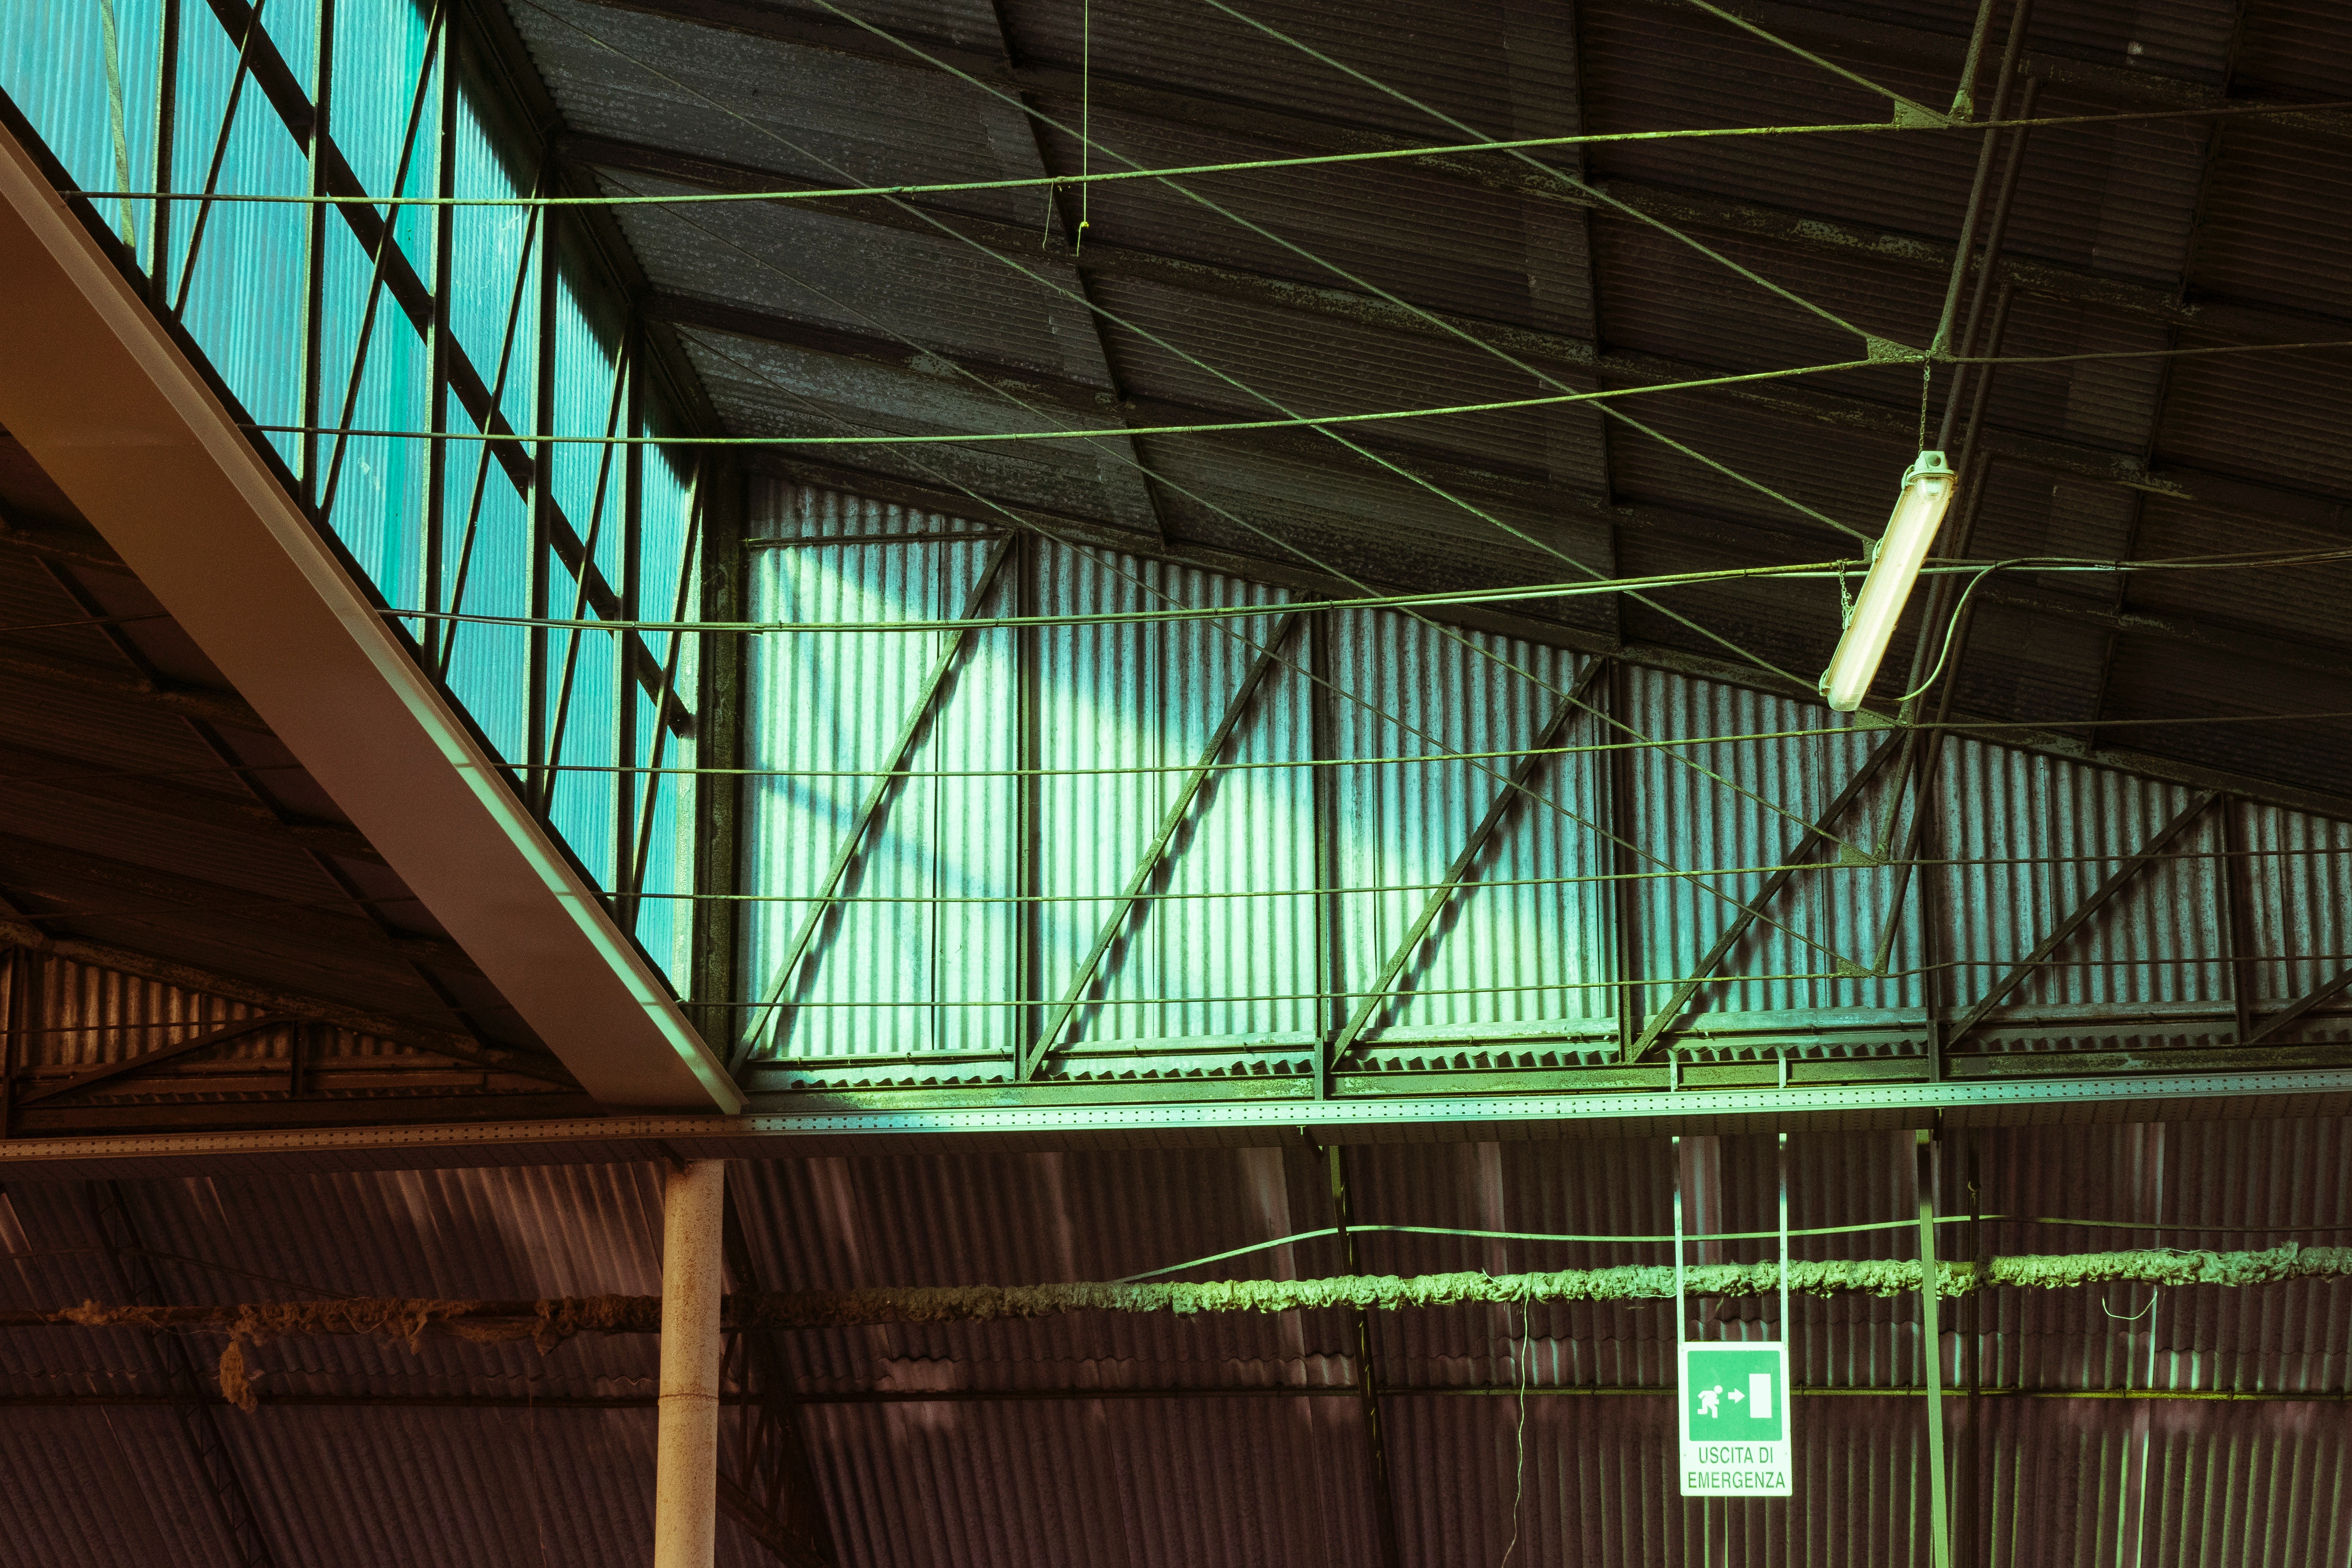
green, structure, architecture, urban area, light, metropolitan area, daylighting, line, lighting, building, roof, night, facade, sky, symmetry, glass, angle, metal, metropolis, house